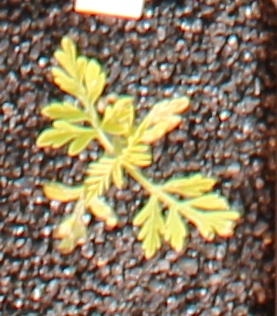
Label: Ragweed